Backney Halt railway station

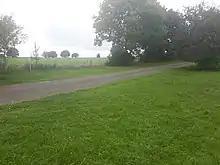

Backney Halt Railway Station was a request stop in the English county of Herefordshire. It was located on the Great Western Railway line linking Ross-on-Wye and Hereford.